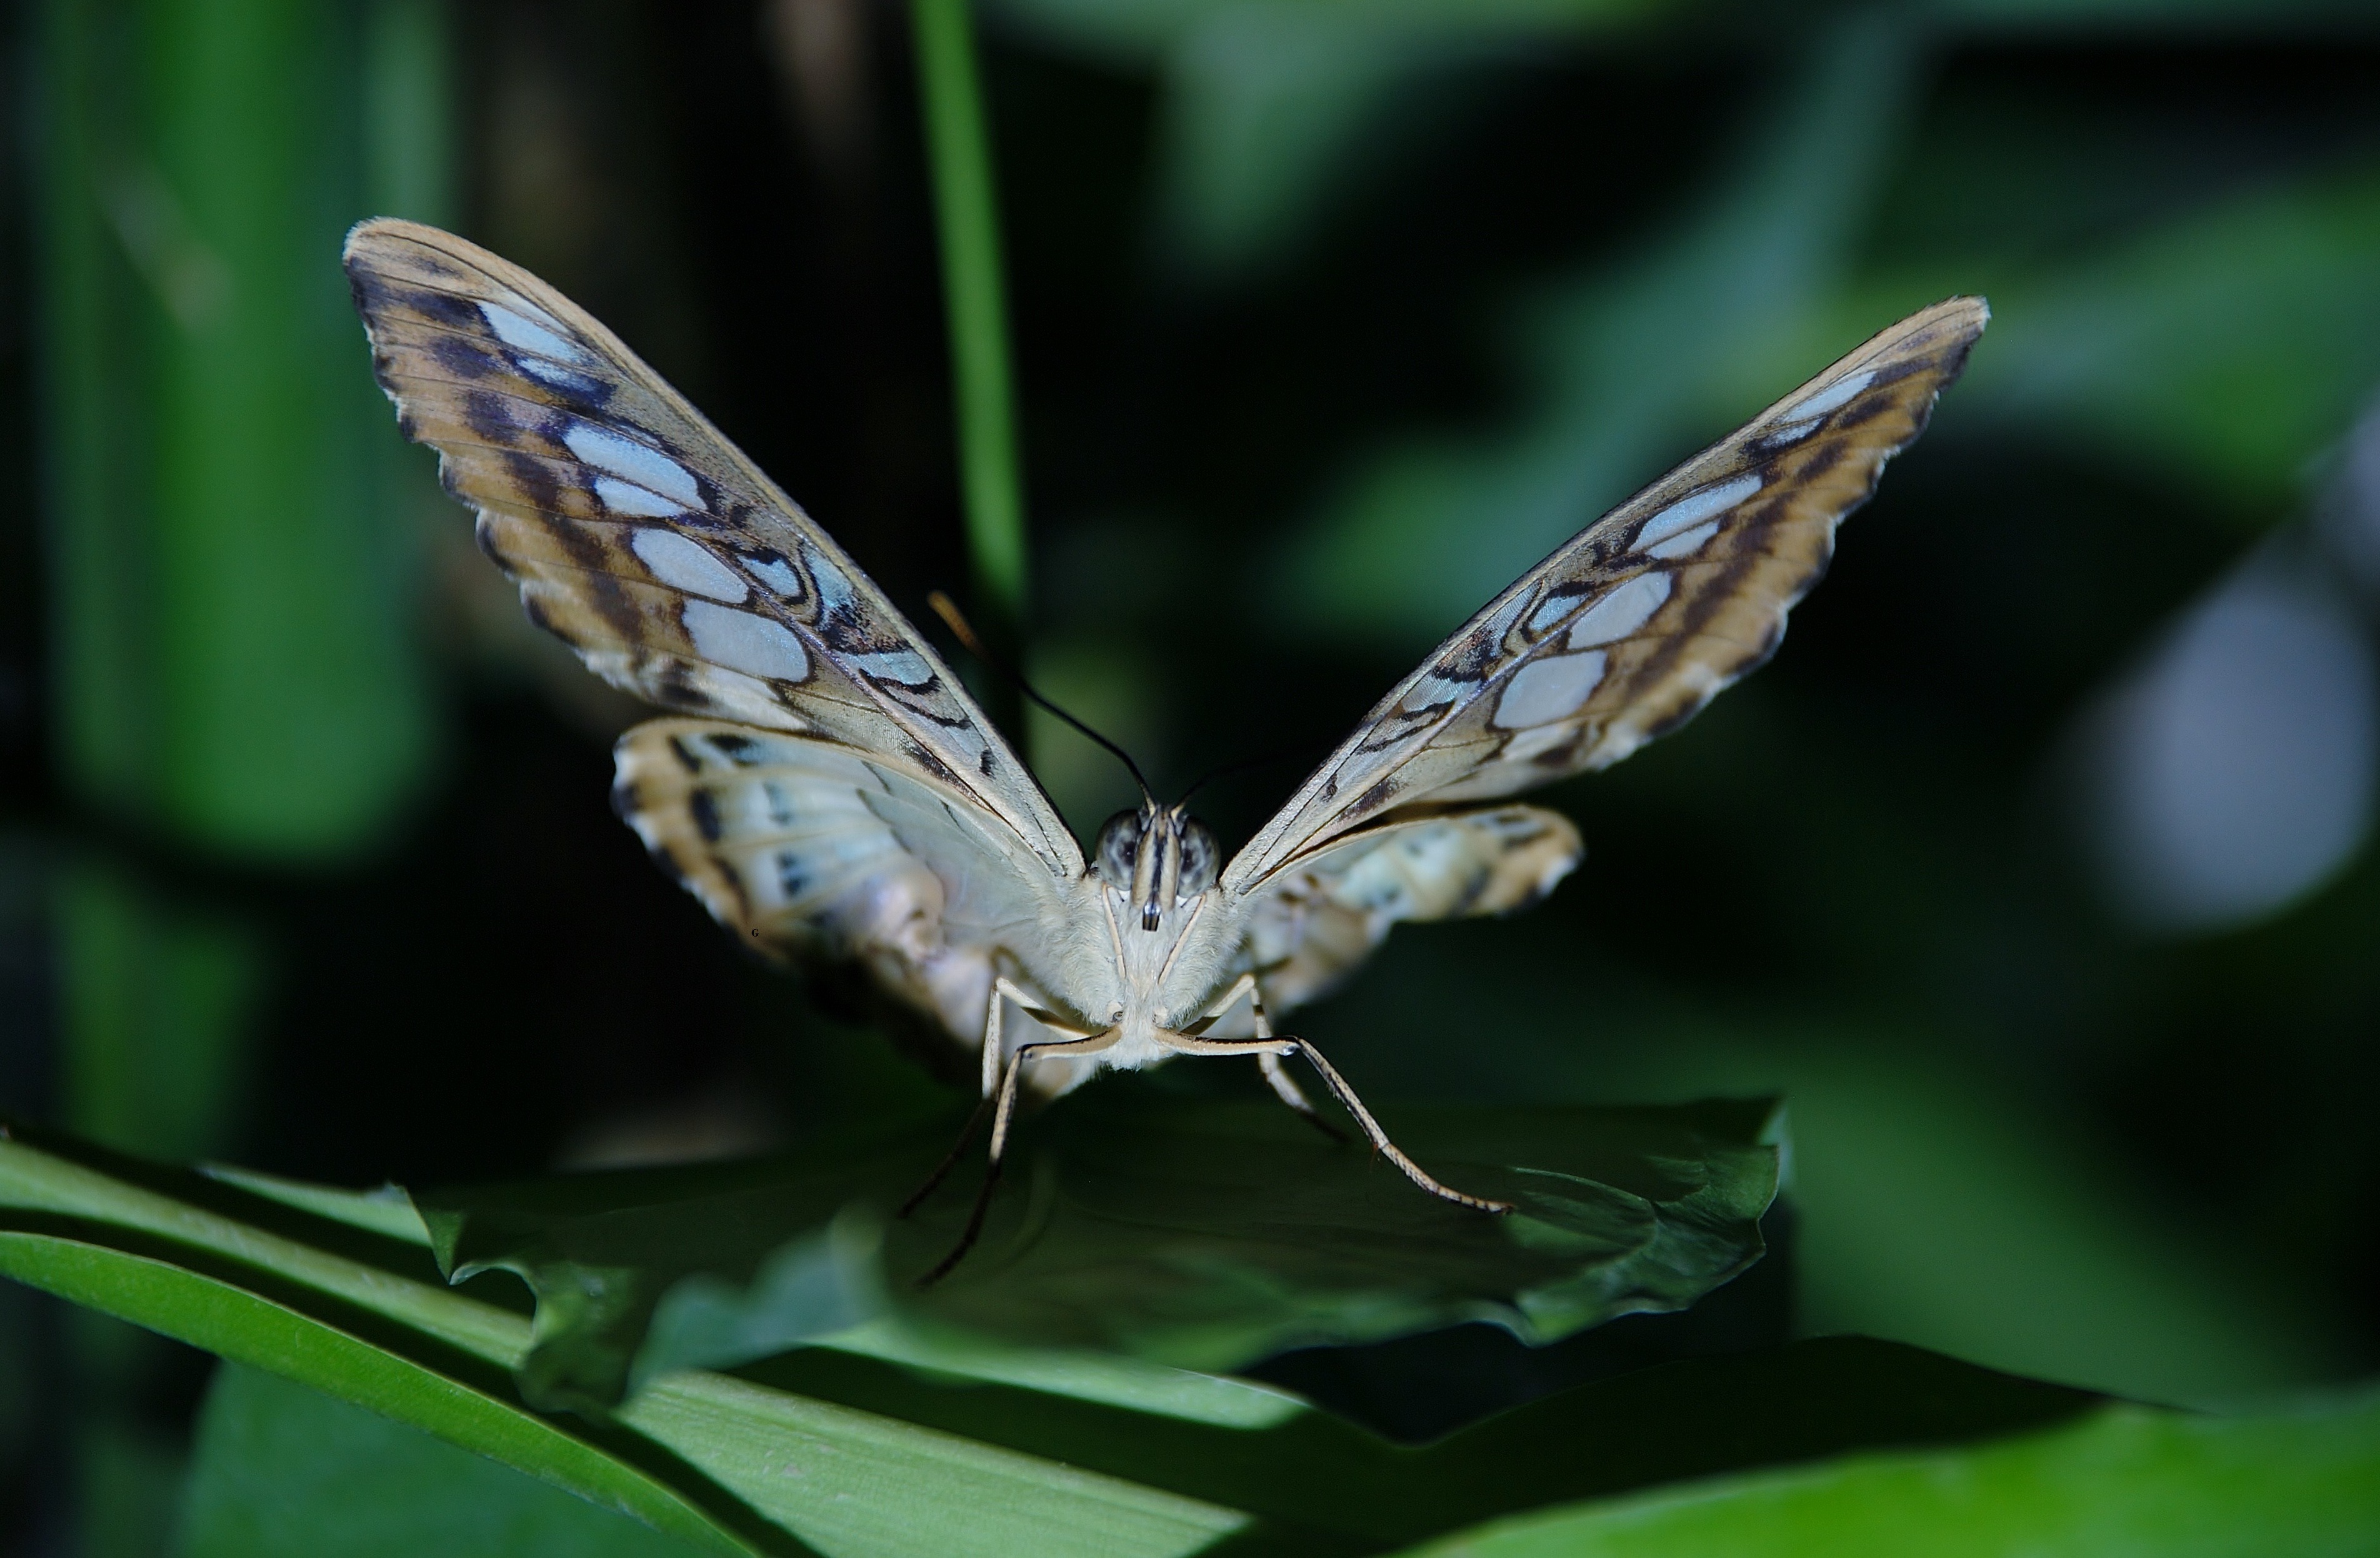
nature, wing, white, photography, leaf, flower, animal, wildlife, green, insect, bug, botany, blue, moth, butterfly, colorful, flora, fauna, invertebrate, close up, nectar, macro photography, arthropod, pollinator, moths and butterflies, lycaenid